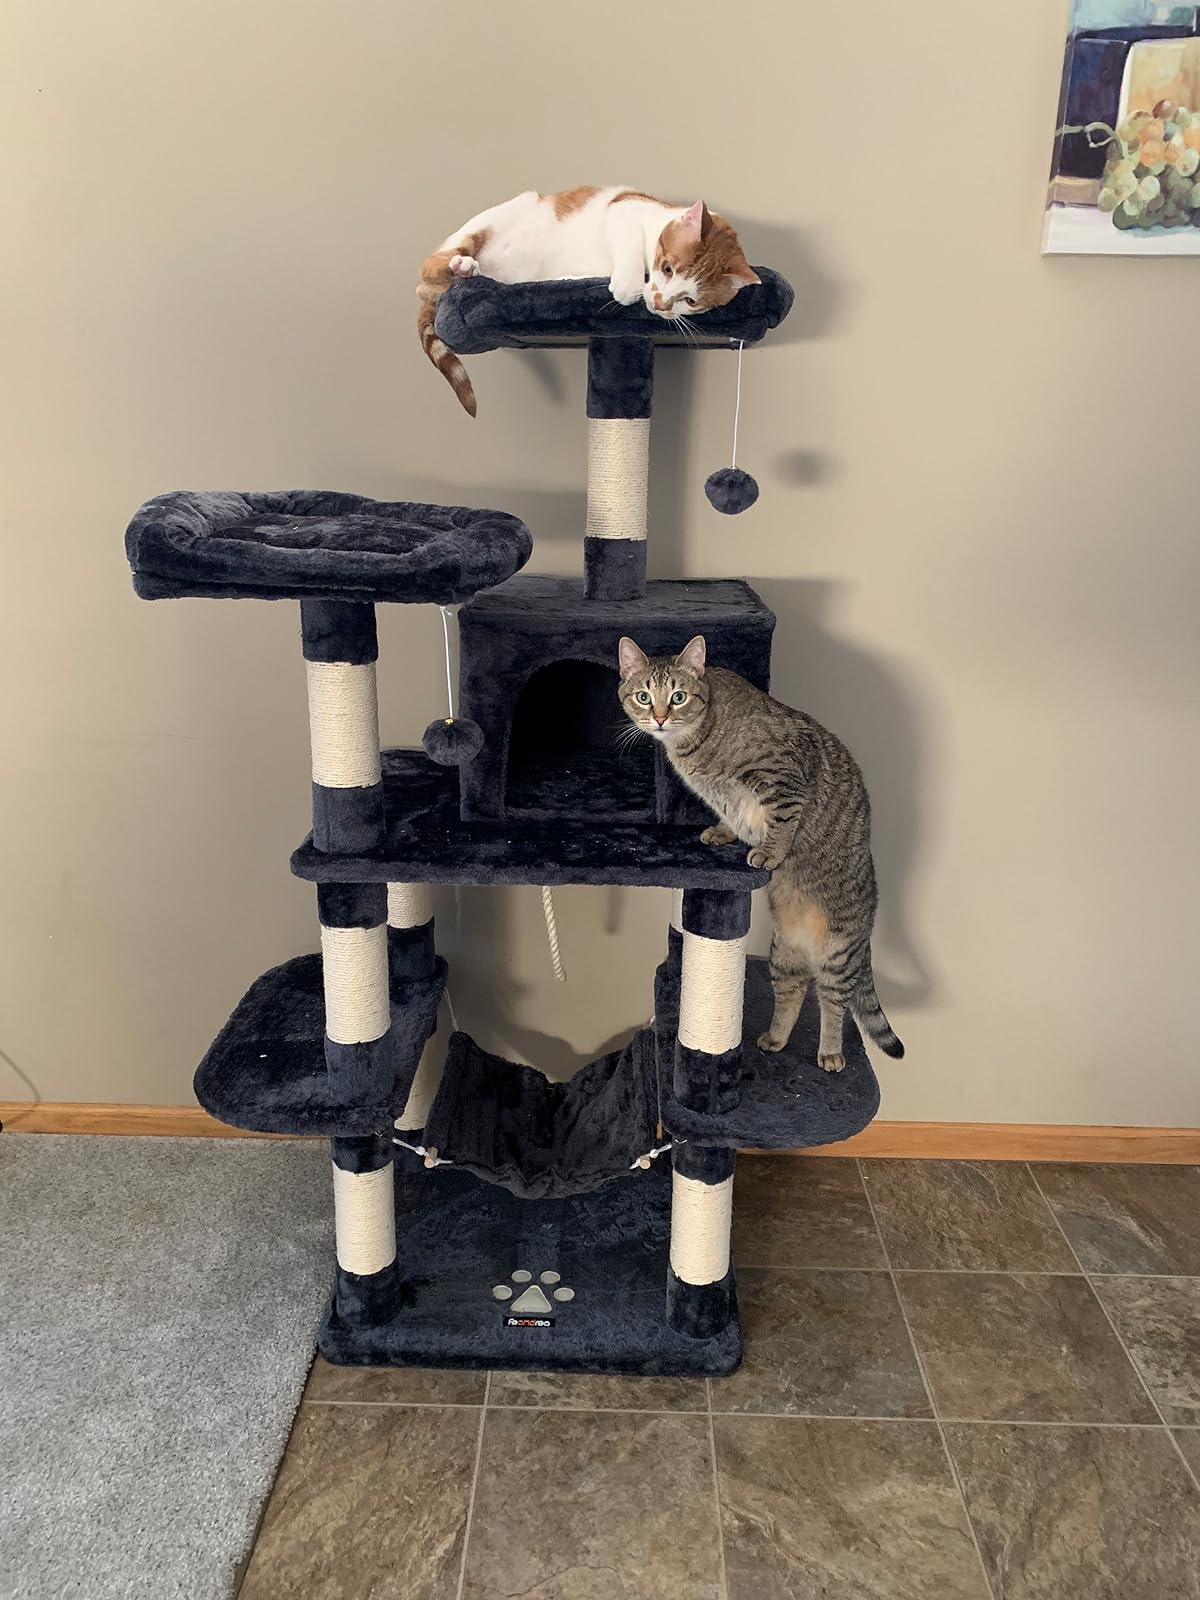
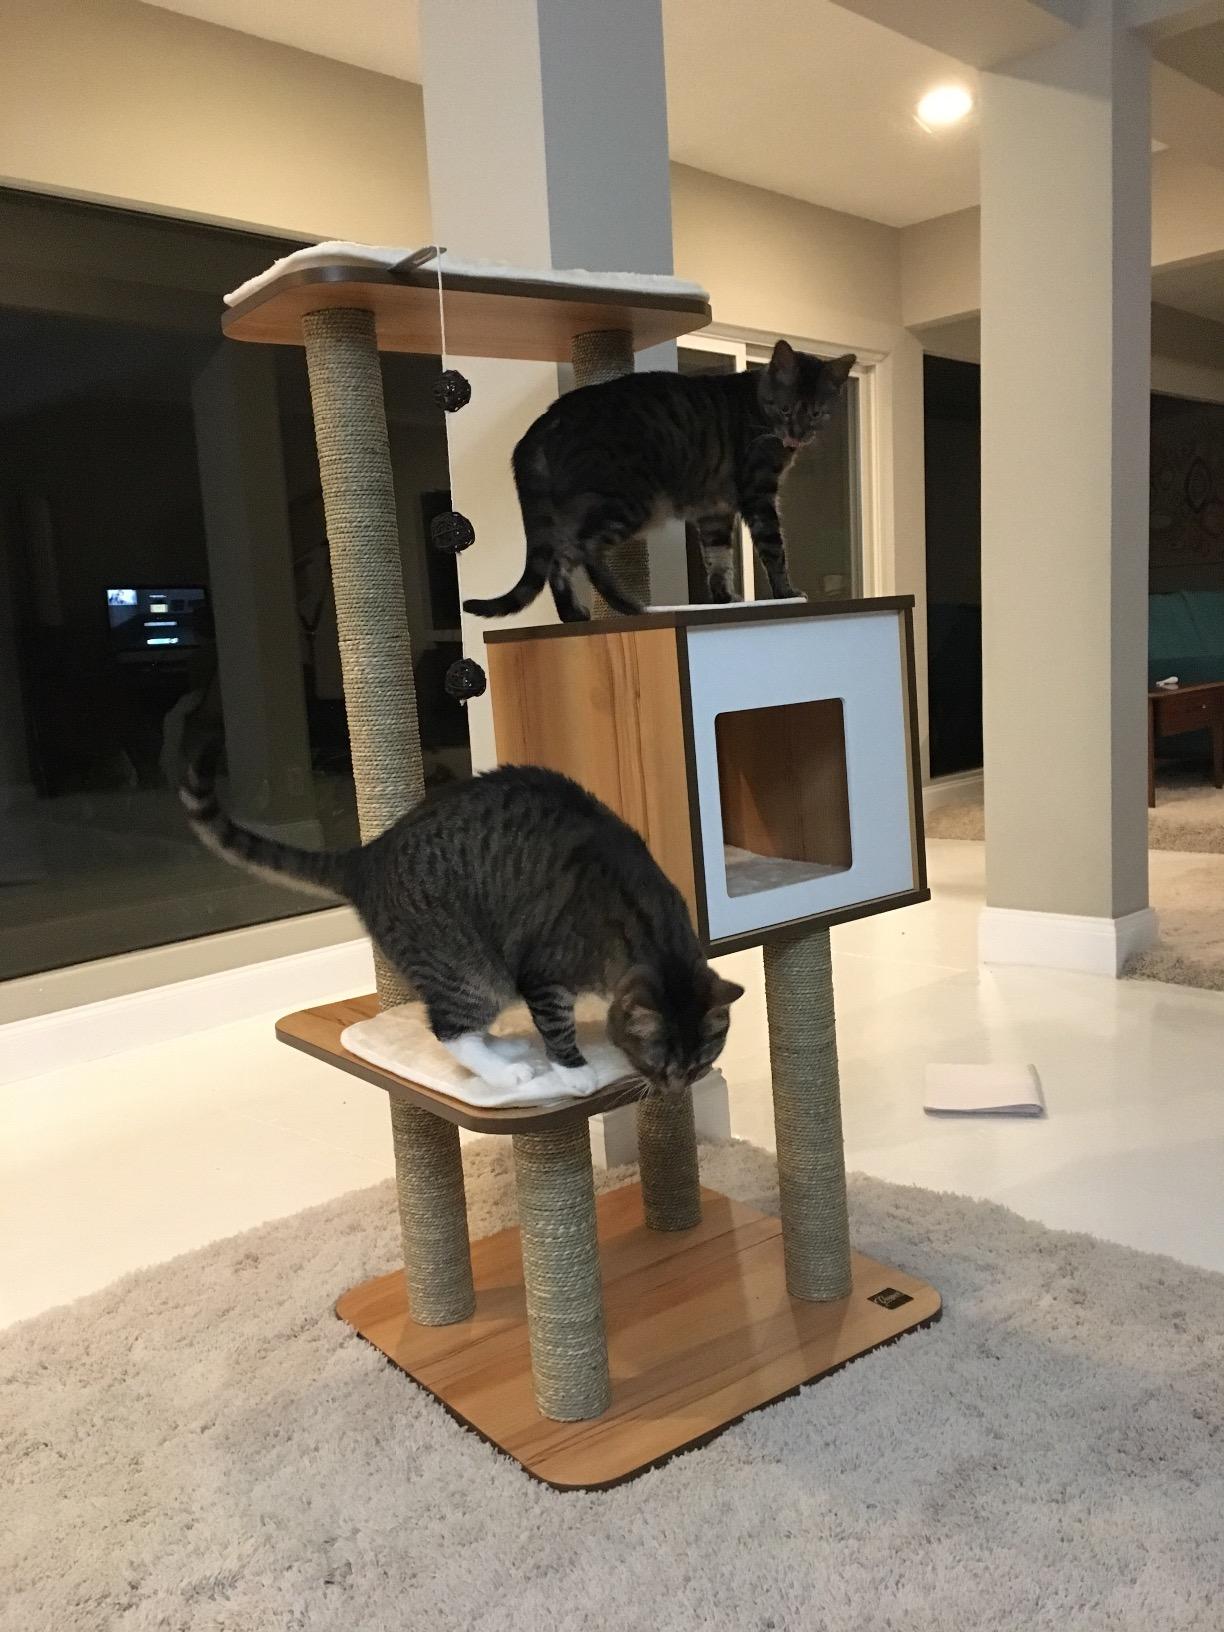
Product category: items_cat tree
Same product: no